Battle of Vella Lavella (land)

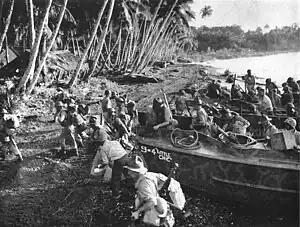
New Zealand soldiers land at Baka Baka, Vella Lavella to relieve US troops on 17 September 1943.

The Japanese dispatched a large number of Zero fighters and Val dive-bombers in response to the landing. They attacked the LSTs around noon but were driven off by massed anti-aircraft fire. A further attempt late in the day was also spoiled. The returning Japanese aircraft were attacked by US Marine Corsairs that had been tasked to conduct a strafing mission around Kahili. In the early evening, a small group of Japanese torpedo aircraft unsuccessfully attacked the LCIs, while several seaplanes attacked the LSTs around midnight. Losses during these attacks were light for the Americans, with no ships being sunk and only two defending US aircraft being shot down, against Japanese losses of between 17 and 44 aircraft.